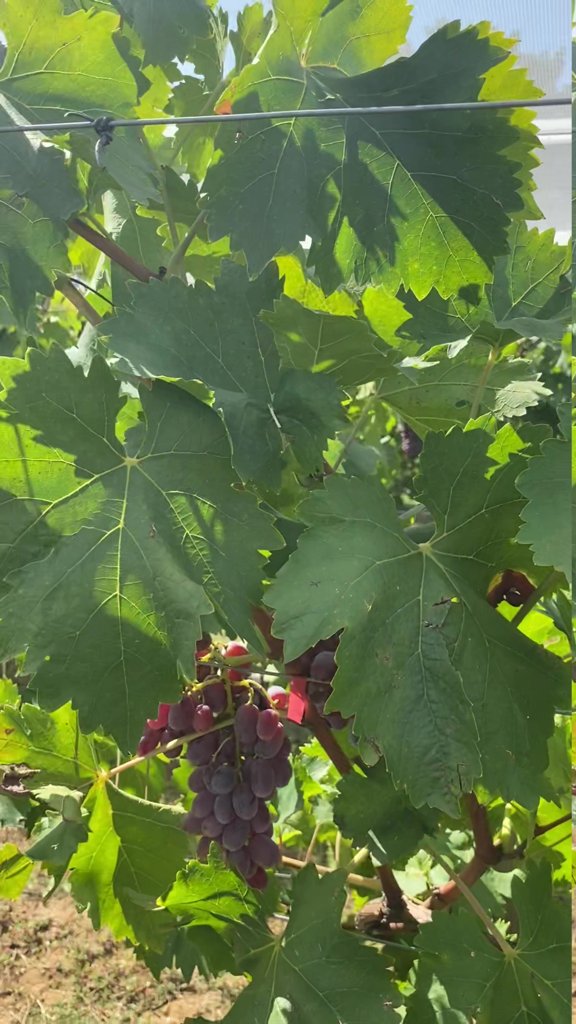
Berries visible: 46
Grape clusters: 2